Video quality

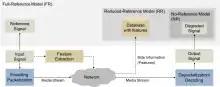
Classification of objective video quality models into Full-Reference, Reduced-Reference and No-Reference.

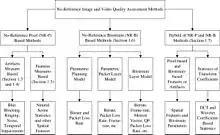
No-reference image and video quality assessment methods.

Objective models can be classified by the amount of information available about the original signal, the received signal, or whether there is a signal present at all: